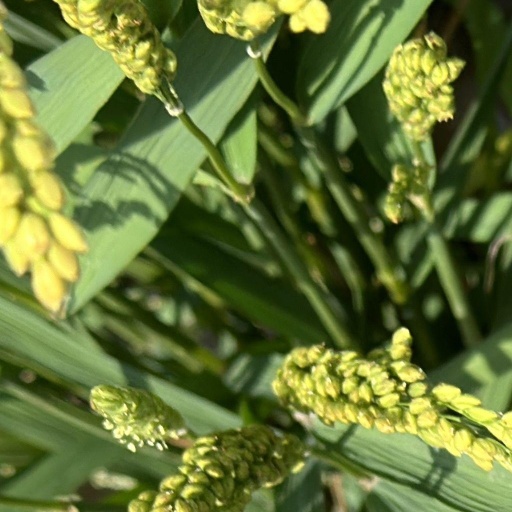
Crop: rice